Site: brandenburg
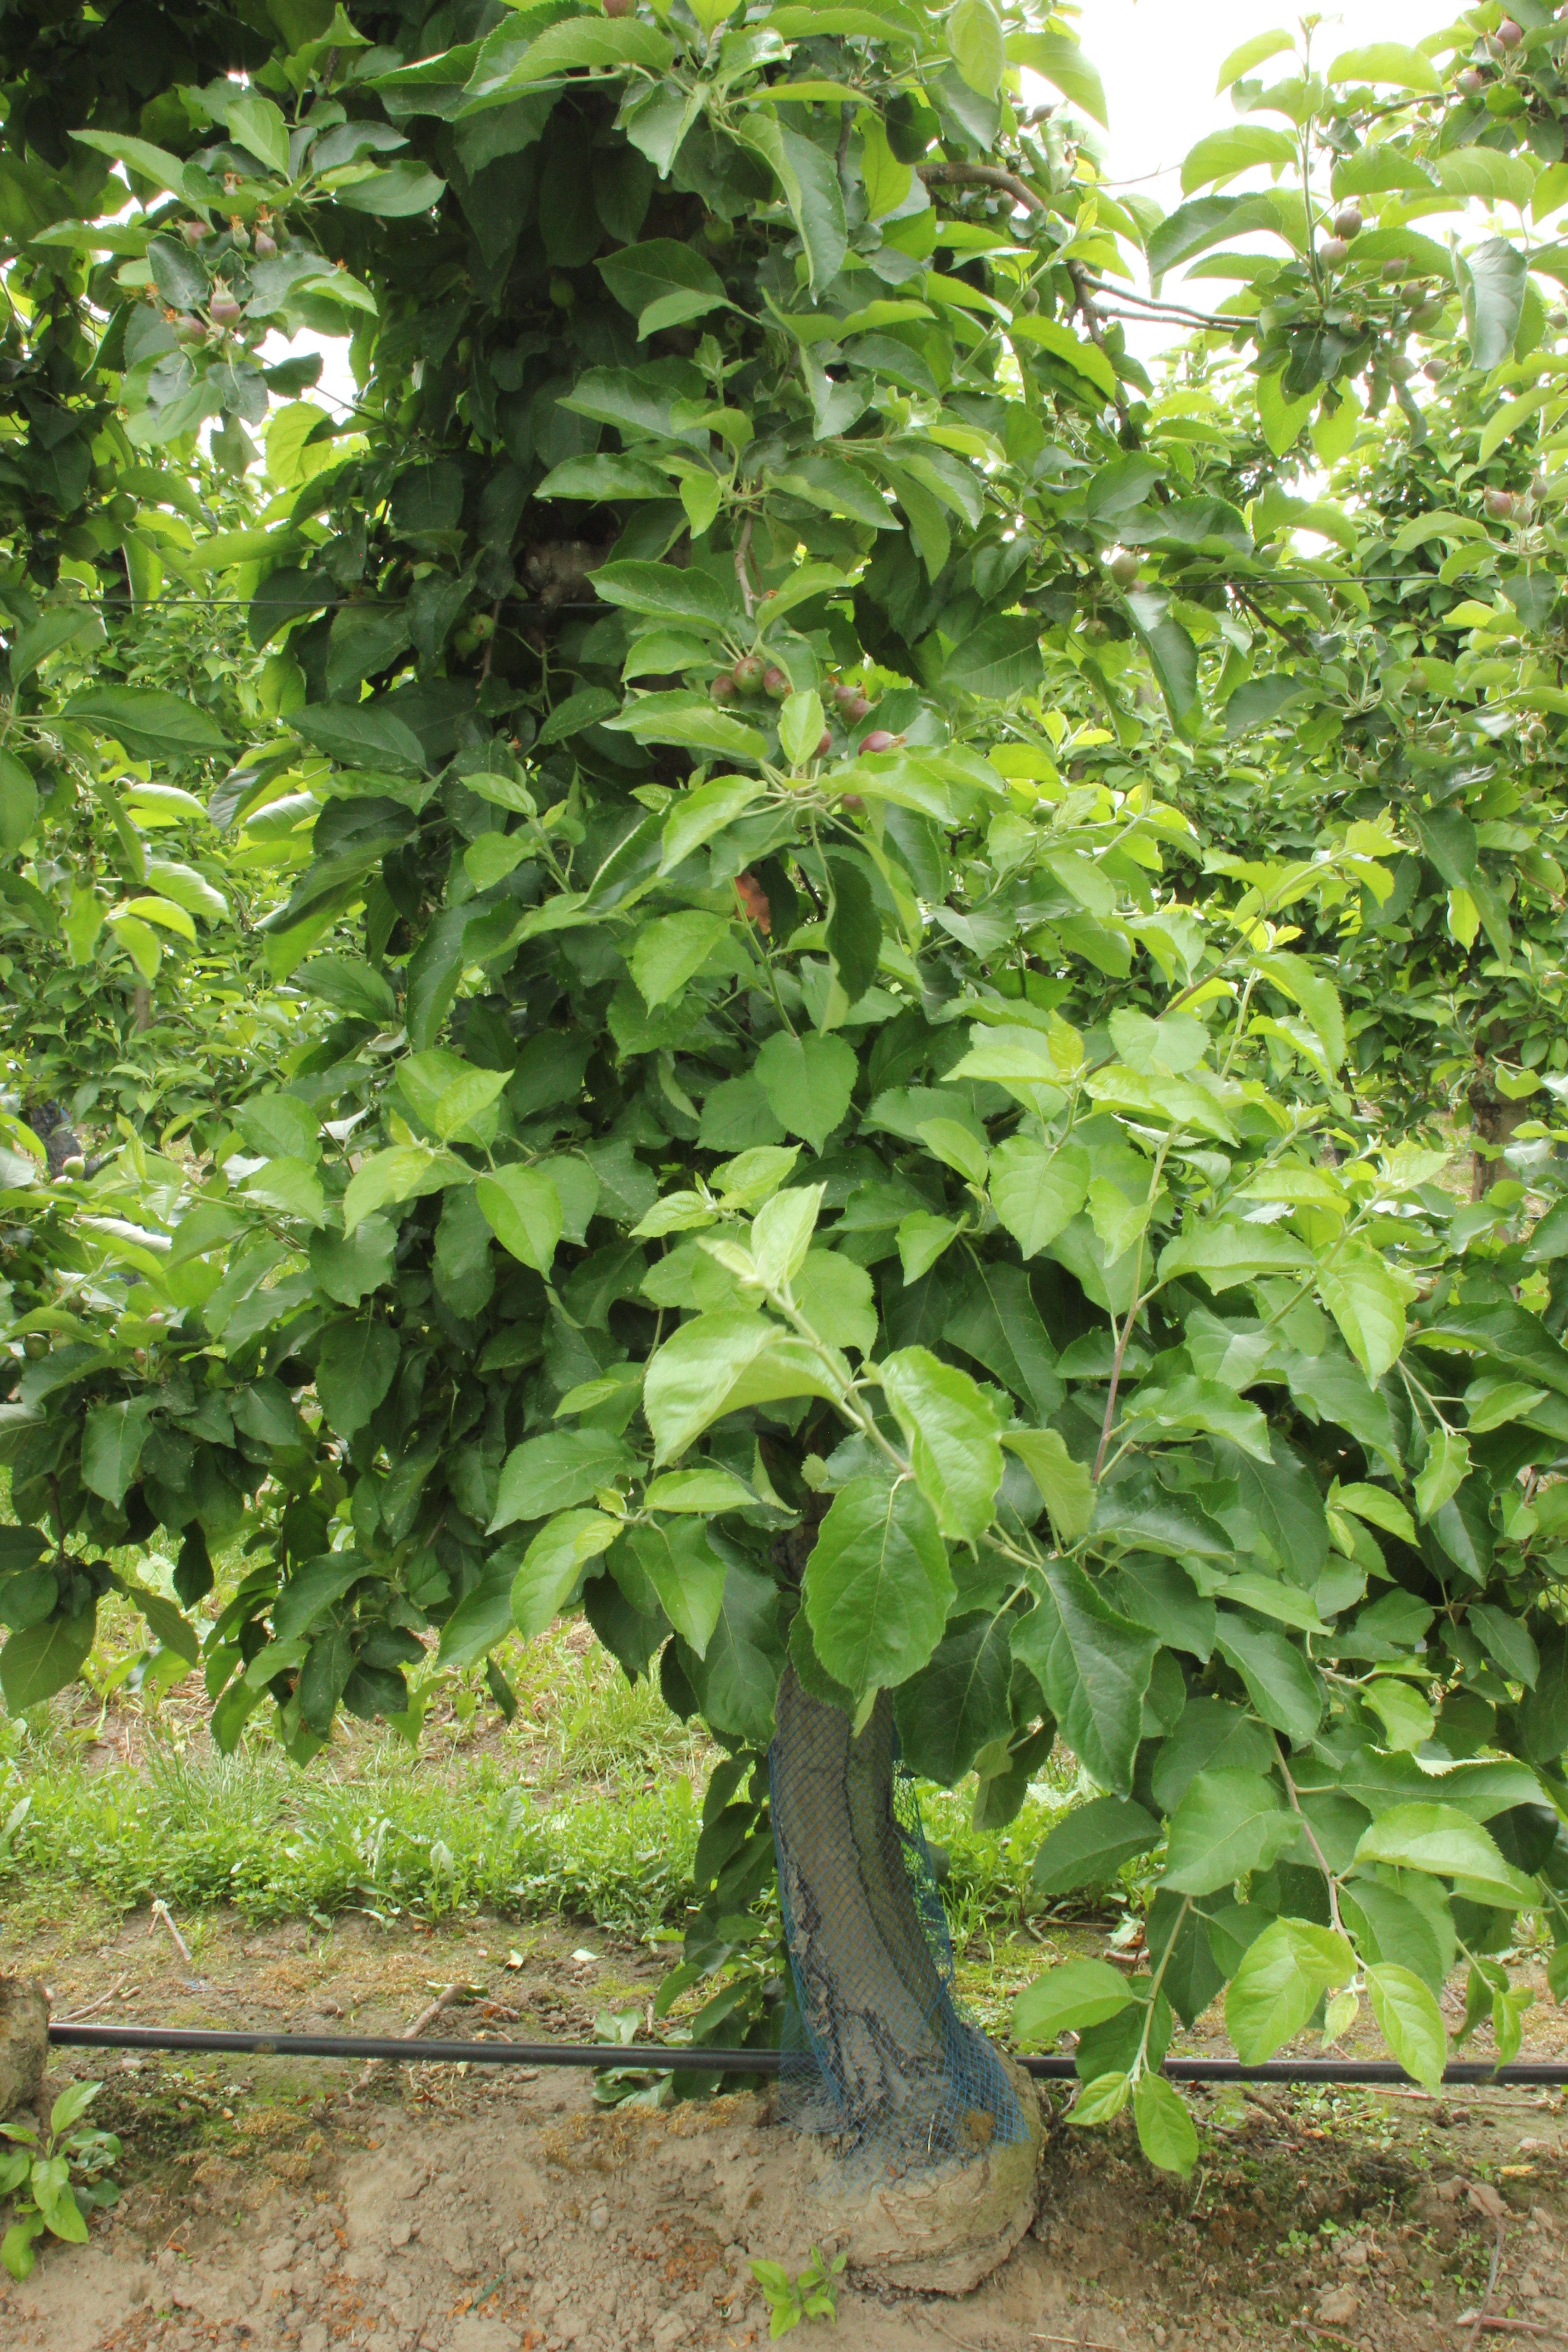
Growth stage (BBCH 72): Development of fruit